Ardmore Air Force Base

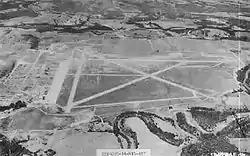
Ardmore Army Airfield in 1944

Ardmore Army Air Field, later Ardmore Air Force base was an installation of the United States Army and later Air Force. It was named after the nearby city of Ardmore, Oklahoma but was actually located closer to the town of Gene Autry, Oklahoma. It was a military installation from 1942 to 1946 and again from 1953 to 1958. It is now home to the Ardmore Municipal Airport.